Within the Law (1916 film)

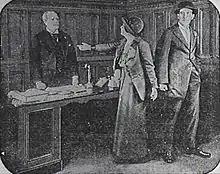
Still from the movie

Within the Law is a 1916 Australian silent film based a play of the same name by Bayard Veiller. The leading role was played by American stage star Muriel Starr, reprising her stage performance. It is considered a lost film.